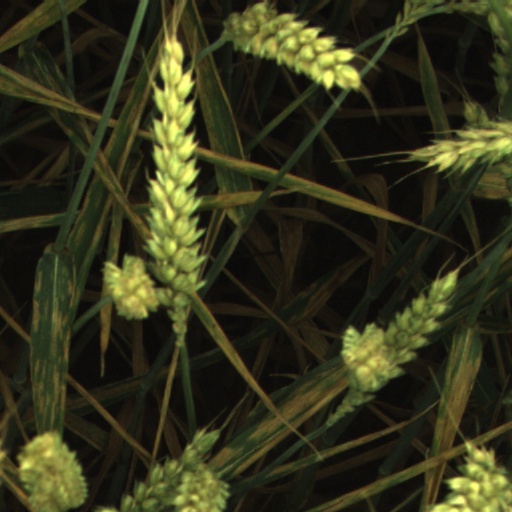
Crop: wheat